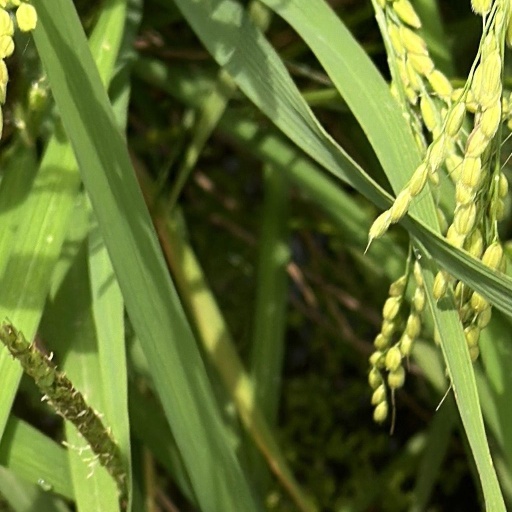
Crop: rice